Star Wars: Empire at War: Forces of Corruption

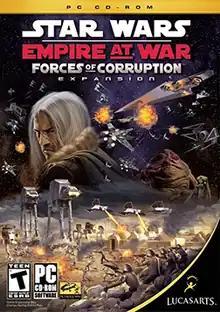
Original CD-ROM box art

Star Wars: Empire at War: Forces of Corruption is an expansion pack for the computer game "" released in October 2006. It adds the "Zann Consortium" as a third faction in addition to a number of new features.